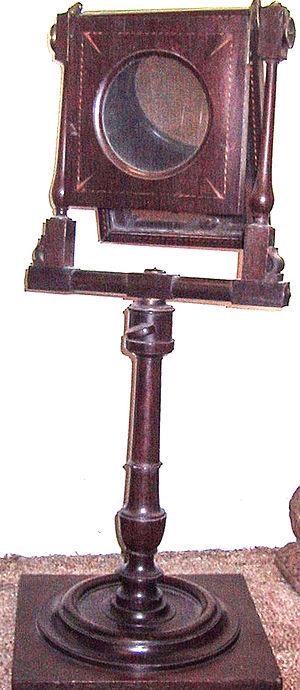
Une vue d’optique est une estampe, qui, si elle est regardée à travers d'un appareil spécifique de visionnement, donne l'illusion d'un relief et d'une perspective accentuée.
Le zograscope est un appareil d'optique permettant de visionner des vues d'optique. Il se présente sous la forme d'un simple pied en bois, supportant une lentille biconvexe et un miroir incliné à 45°. Les vues gravées sont posées à plat au pied du zograscope. Le dispositif optique permet d'accentuer la profondeur de la vue d'optique et offre ainsi une image en relief. Apparu au XVIIᵉ siècle dans les cabinets de curiosités, il s'est répandu au XVIIIᵉ siècle.